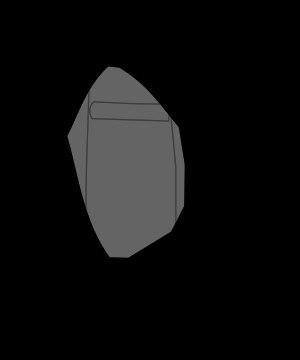
La Caixa de Rotllan est un dolmen daté de la seconde moitié du IIIᵉ millénaire av. J.-C., situé sur le territoire de la commune d'Arles-sur-Tech, dans le département français des Pyrénées-Orientales en région Occitanie.